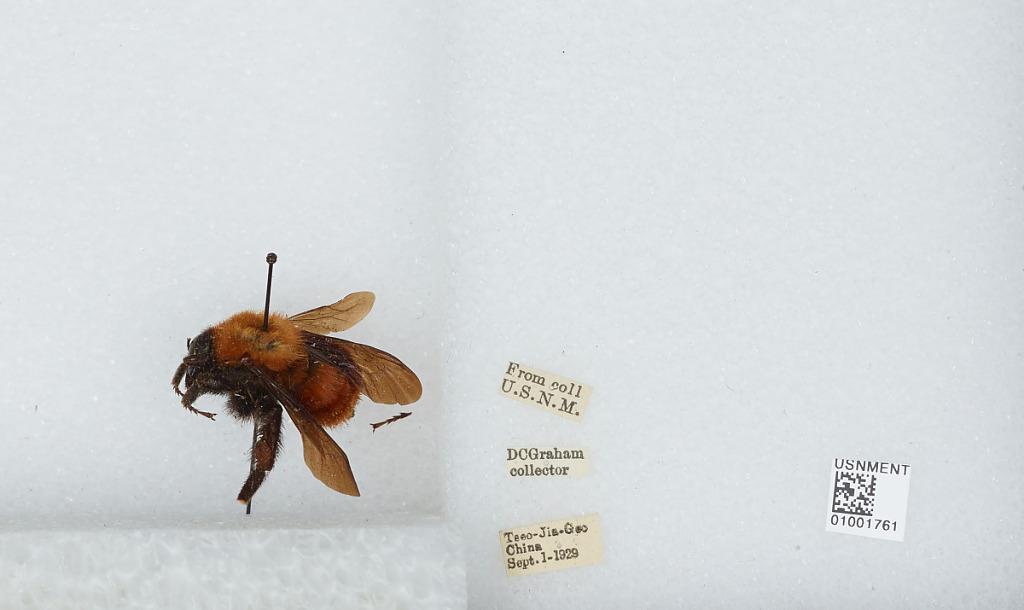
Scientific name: Bombus (Tricornibombus) atripes Smith
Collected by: D. Graham
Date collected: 1929-9-1
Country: China
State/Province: Sichuan
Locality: Tseo Jia Geo